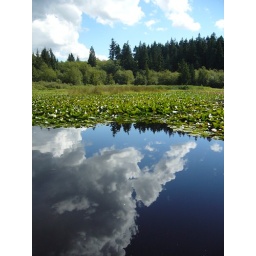
Stanley Park in Vancouver. Amazing lake covered with water lilies. Summer 2006.